Forensic geology

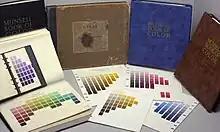
Displaying Munsell Book of colour.

Colour is one of the most important physical characteristics associated with soil samples. One technique used is comparing the soil to the Munsell soil chart. In a majority parts of the world during a forensic investigation determining the soil colour is required. This analysis can be achieved in the field itself with the Munsell soil chart using human perspective. Although colour is a very subjective topic, two people can have a complete different perception of colour and could then associate it differently with the Munsell soil chart thus effecting the accuracy of this method.